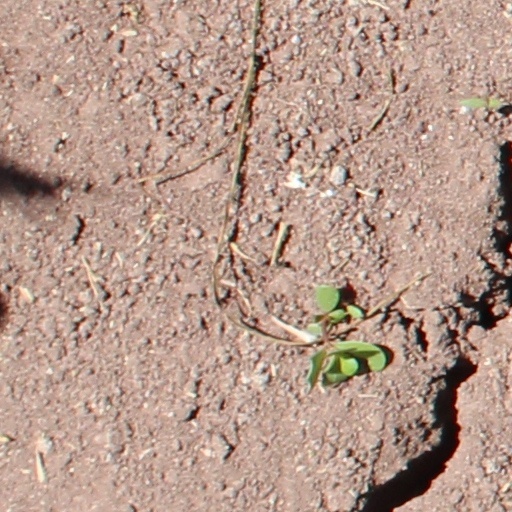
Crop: wheat